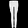
Label: Trouser